Mecardonia

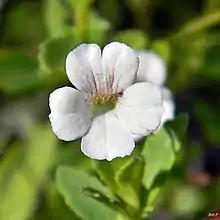
"Mecardonia acuminata" subsp. "peninsularis"

Mecardonia (axilflower) is a genus of herbaceous plants in the family Plantaginaceae. 31 species have been described,